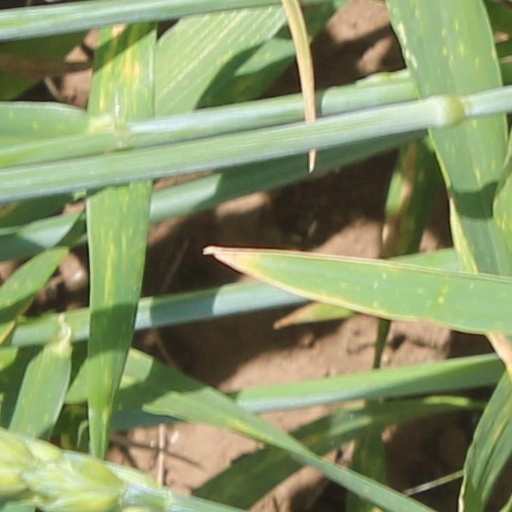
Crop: wheat